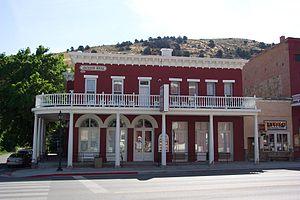
Eureka est une ville non incorporée du Nevada, une census-designated place et le siège du comté d'Eureka, aux États-Unis. Avec une population de 610 habitants, lors du recensement des États-Unis de 2010, c'est de loin la plus grande communauté du comté d'Eureka. Les attractions comprennent l'opéra d'Eureka, construit en 1880 et restauré en 1993, le musée Raine's Market and Wildlife, construit en 1887, l'hôtel Jackson, construit en 1877 et le musée Eureka Sentinel, situé dans le bâtiment du journal Eureka Sentinel.